Fortnight (song)

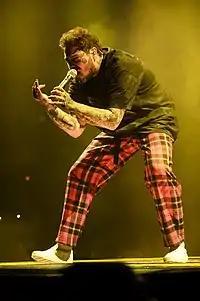
Post Malone performing, singing onto a mic, dressed in checkered pants

Taylor Swift developed her eleventh original studio album, "The Tortured Poets Department", immediately after finishing her previous album "Midnights" (2022). She continued working on "The Tortured Poets Department" while embarking on the Eras Tour in 2023, amidst media reports on her personal life including a breakup after a long-term relationship with Joe Alwyn and a short-lived romantic linking with Matty Healy.